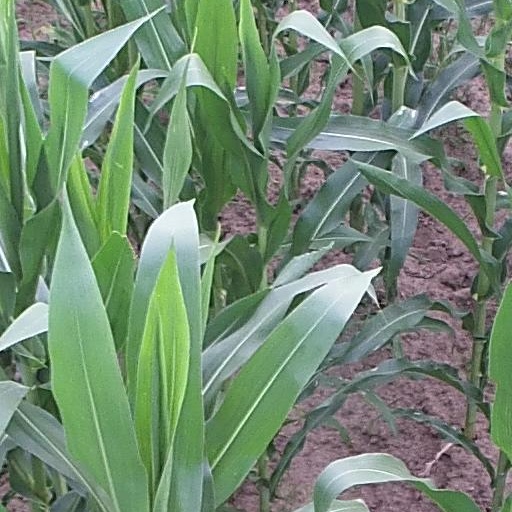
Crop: maize; corn